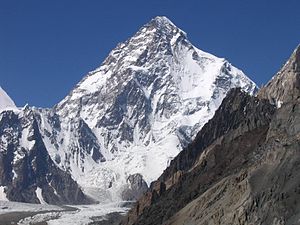
Bjerg / Verdens højeste bjerge
K2
Bjerge kan være dannede ved vulkansk aktivitet, ved forskydninger i jordskorpen eller ved borterodering af omkringliggende, bløde bjergarter.